Mehmed II

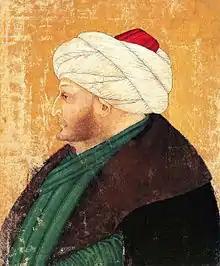
15th century portrait of Mehmed II (1432–1481), showing Italian influence

The Despotate of the Morea bordered the southern Ottoman Balkans. The Ottomans had already invaded the region under Murad II, destroying the Byzantine defenses – the Hexamilion wall – at the Isthmus of Corinth in 1446. Before the final siege of Constantinople, Mehmed ordered Ottoman troops to attack the Morea. The despots, Demetrios Palaiologos and Thomas Palaiologos, brothers of the last emperor, failed to send any aid. The chronic instability and the tribute payment to the Turks, after the peace treaty of 1446 with Mehmed II, resulted in an Albanian-Greek revolt against them, during which the brothers invited Ottoman troops to help put down the revolt. At this time, a number of influential Moreote Greeks and Albanians made private peace with Mehmed. After more years of incompetent rule by the despots, their failure to pay their annual tribute to the Sultan, and finally their own revolt against Ottoman rule, Mehmed entered the Morea in May 1460. The capital Mistra fell exactly seven years after Constantinople, on 29 May 1460. Demetrios ended up a prisoner of the Ottomans and his younger brother Thomas fled. By the end of the summer, the Ottomans had achieved the submission of virtually all cities possessed by the Greeks.